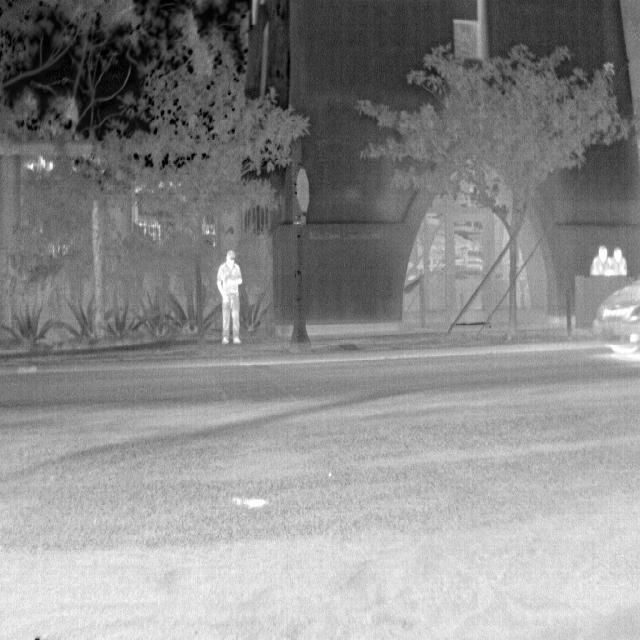
Detected objects:
label: person
label: person
label: person